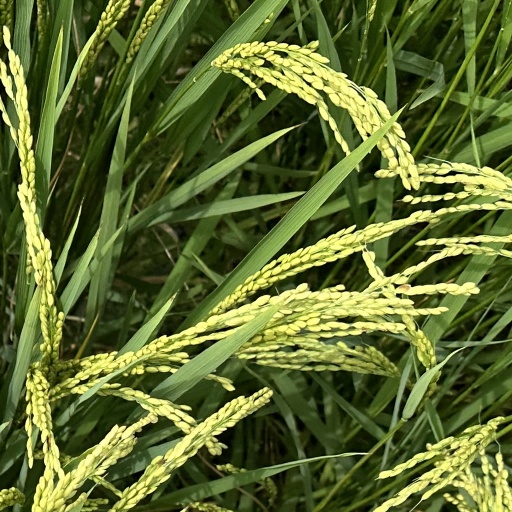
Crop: rice